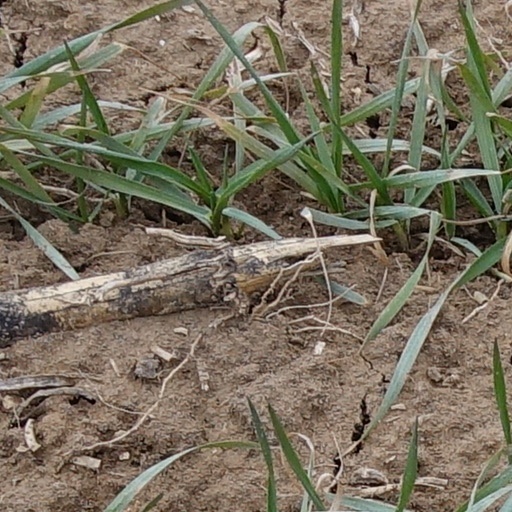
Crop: wheat